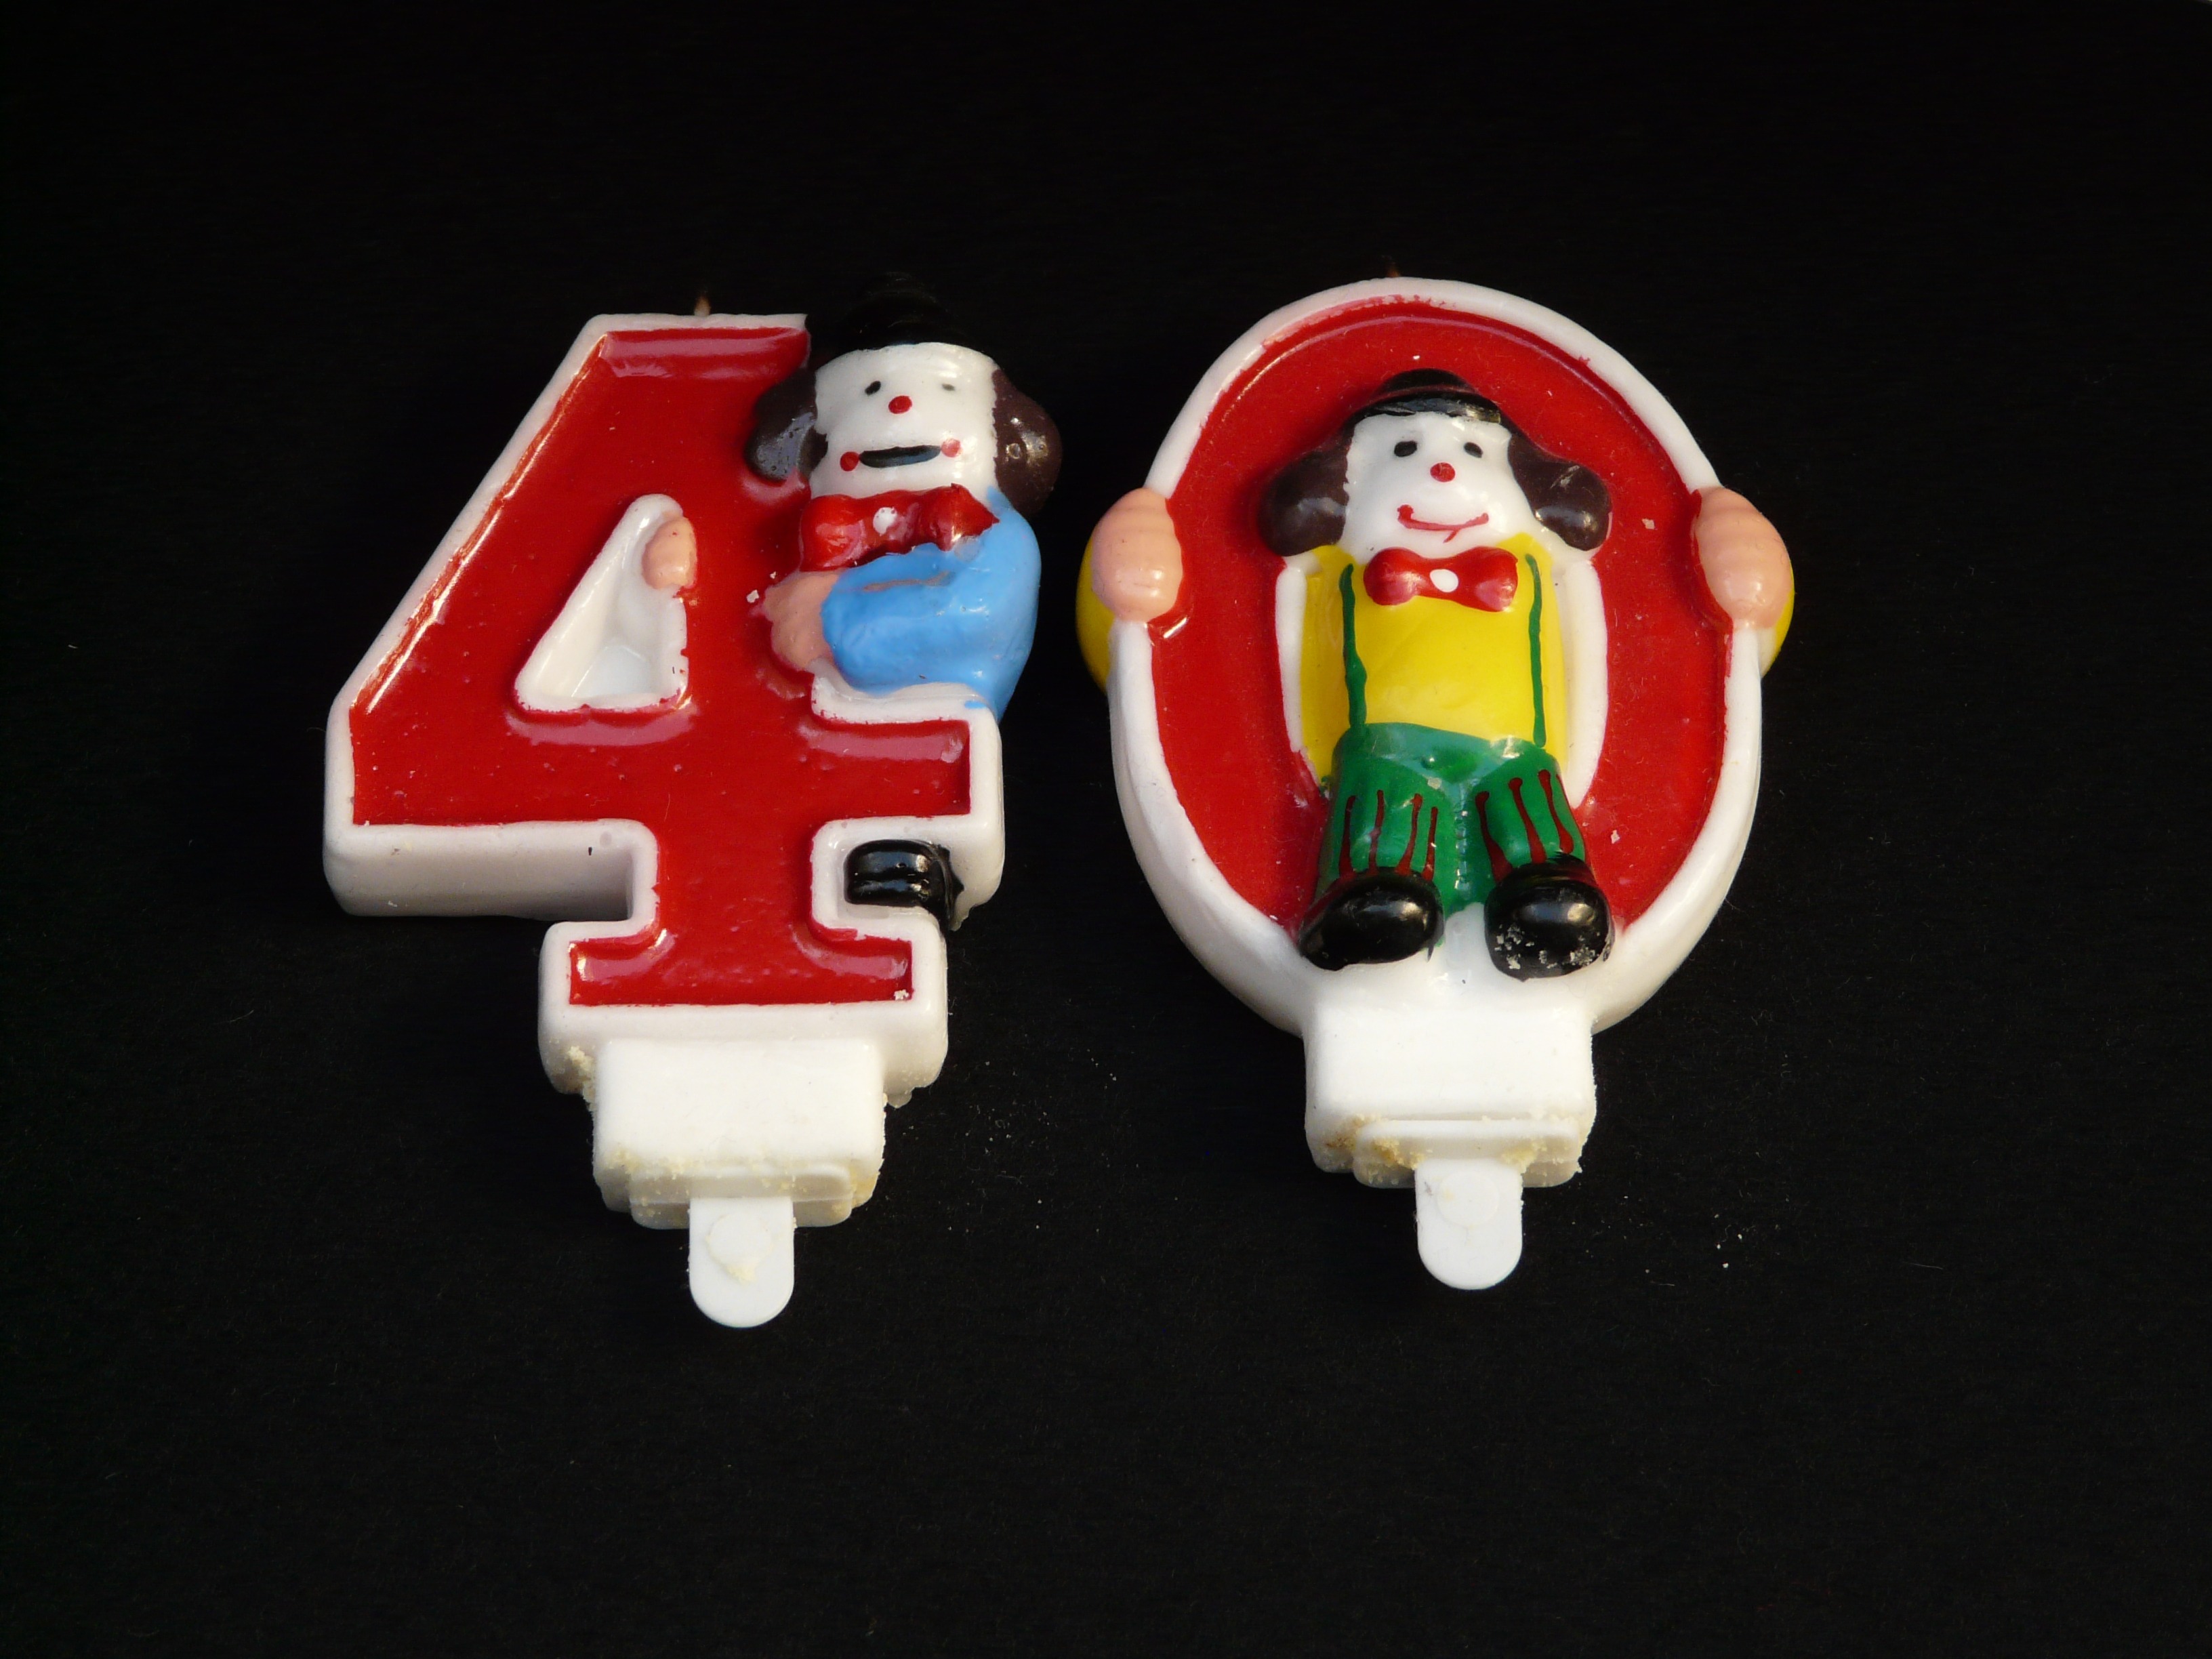
hand, celebration, red, toy, birthday cake, candles, funny, 40, 4, clowns, birthday, pay, 0, forty